List of Girls characters

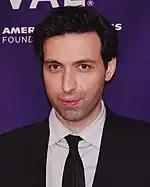
Alex Karpovsky

Raymond "Ray" Ploshansky is introduced as Charlie's friend, but later becomes a friend of the others and the group's straight man. Unlike Hannah and her other friends, Ray is in his thirties. He works at Grumpy's, a local coffee shop. By the second season, he enters a relationship with Shoshanna. Even though the two break up, the experience encourages Ray to take himself more seriously; at the start of season 3, he is made manager of a spin-off of Grumpy's called Ray's. He also briefly dates Marnie in season 3.